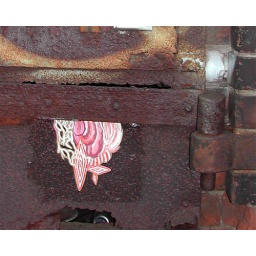
Abstract painting on butcher paper wheatpasted on a wall in Brooklyn by street artist Elbow-Toe